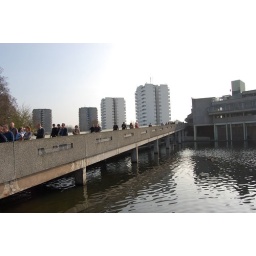
The two white towers are newly refurbished and will remain. The two further in the distance will be demolished.